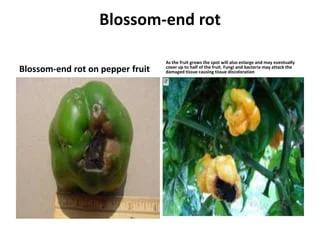
Plant: Bell pepper
Disease: bell pepper blossom end rot